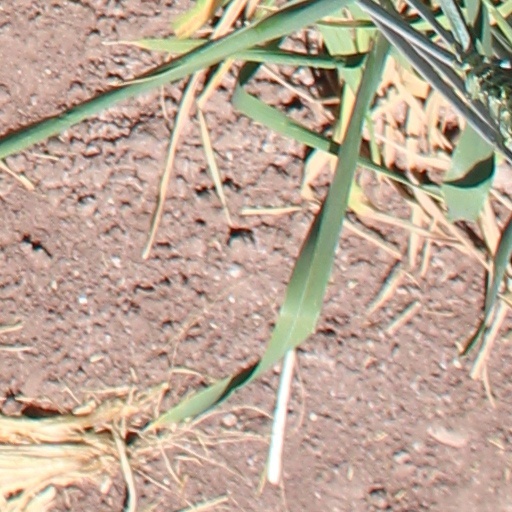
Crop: wheat